Archibald Denny

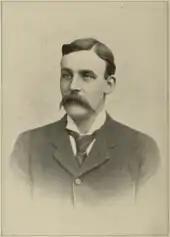
Denny in 1897

In 1894 he was elected a fellow of the Royal Society of Edinburgh. His proposers were John Henderson, Sir John Murray, Alexander Buchan, and Alexander Crum Brown. He was awarded honorary doctorates (LLD) from both Glasgow University (in 1911) and Cambridge University (in 1927). He was created First Baron of Dumbarton in 1913. He was a keen military volunteer and rose to the rank of lieutenant colonel in first the Dunbartonshire Volunteers then the Argyll and Sutherland Highlanders.